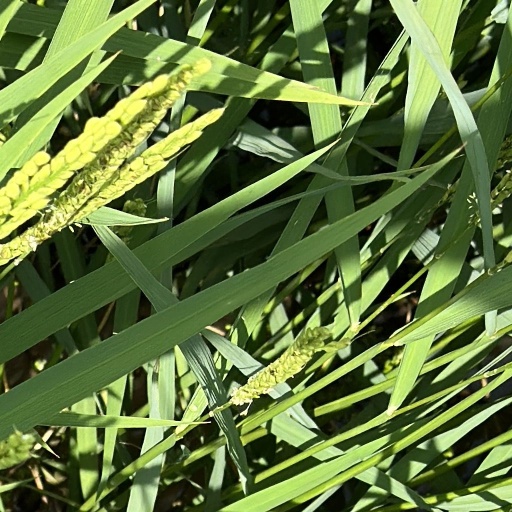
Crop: rice